John Bradford

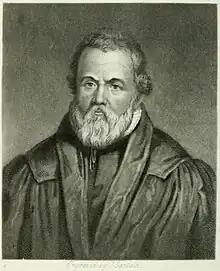

John Bradford (1510–1555) was an English Reformer, prebendary of St. Paul's, and martyr. He was imprisoned in the Tower of London for alleged crimes against Queen Mary I. He was burned at the stake on 1 July 1555.